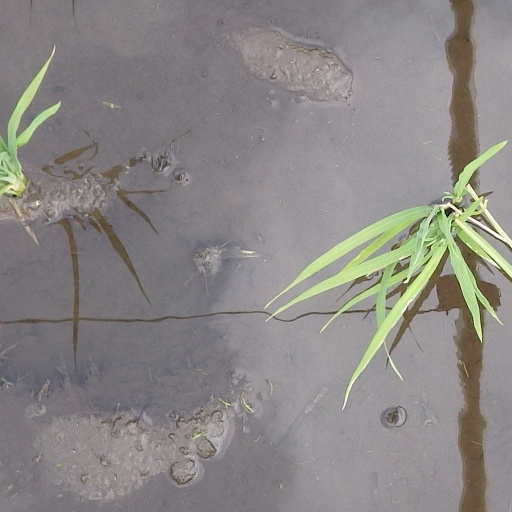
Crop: rice